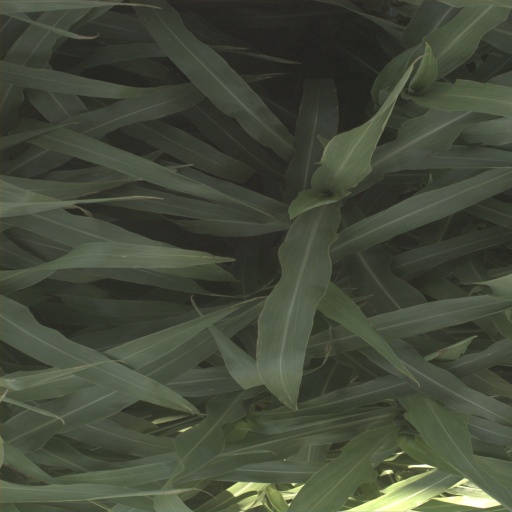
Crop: sorghum